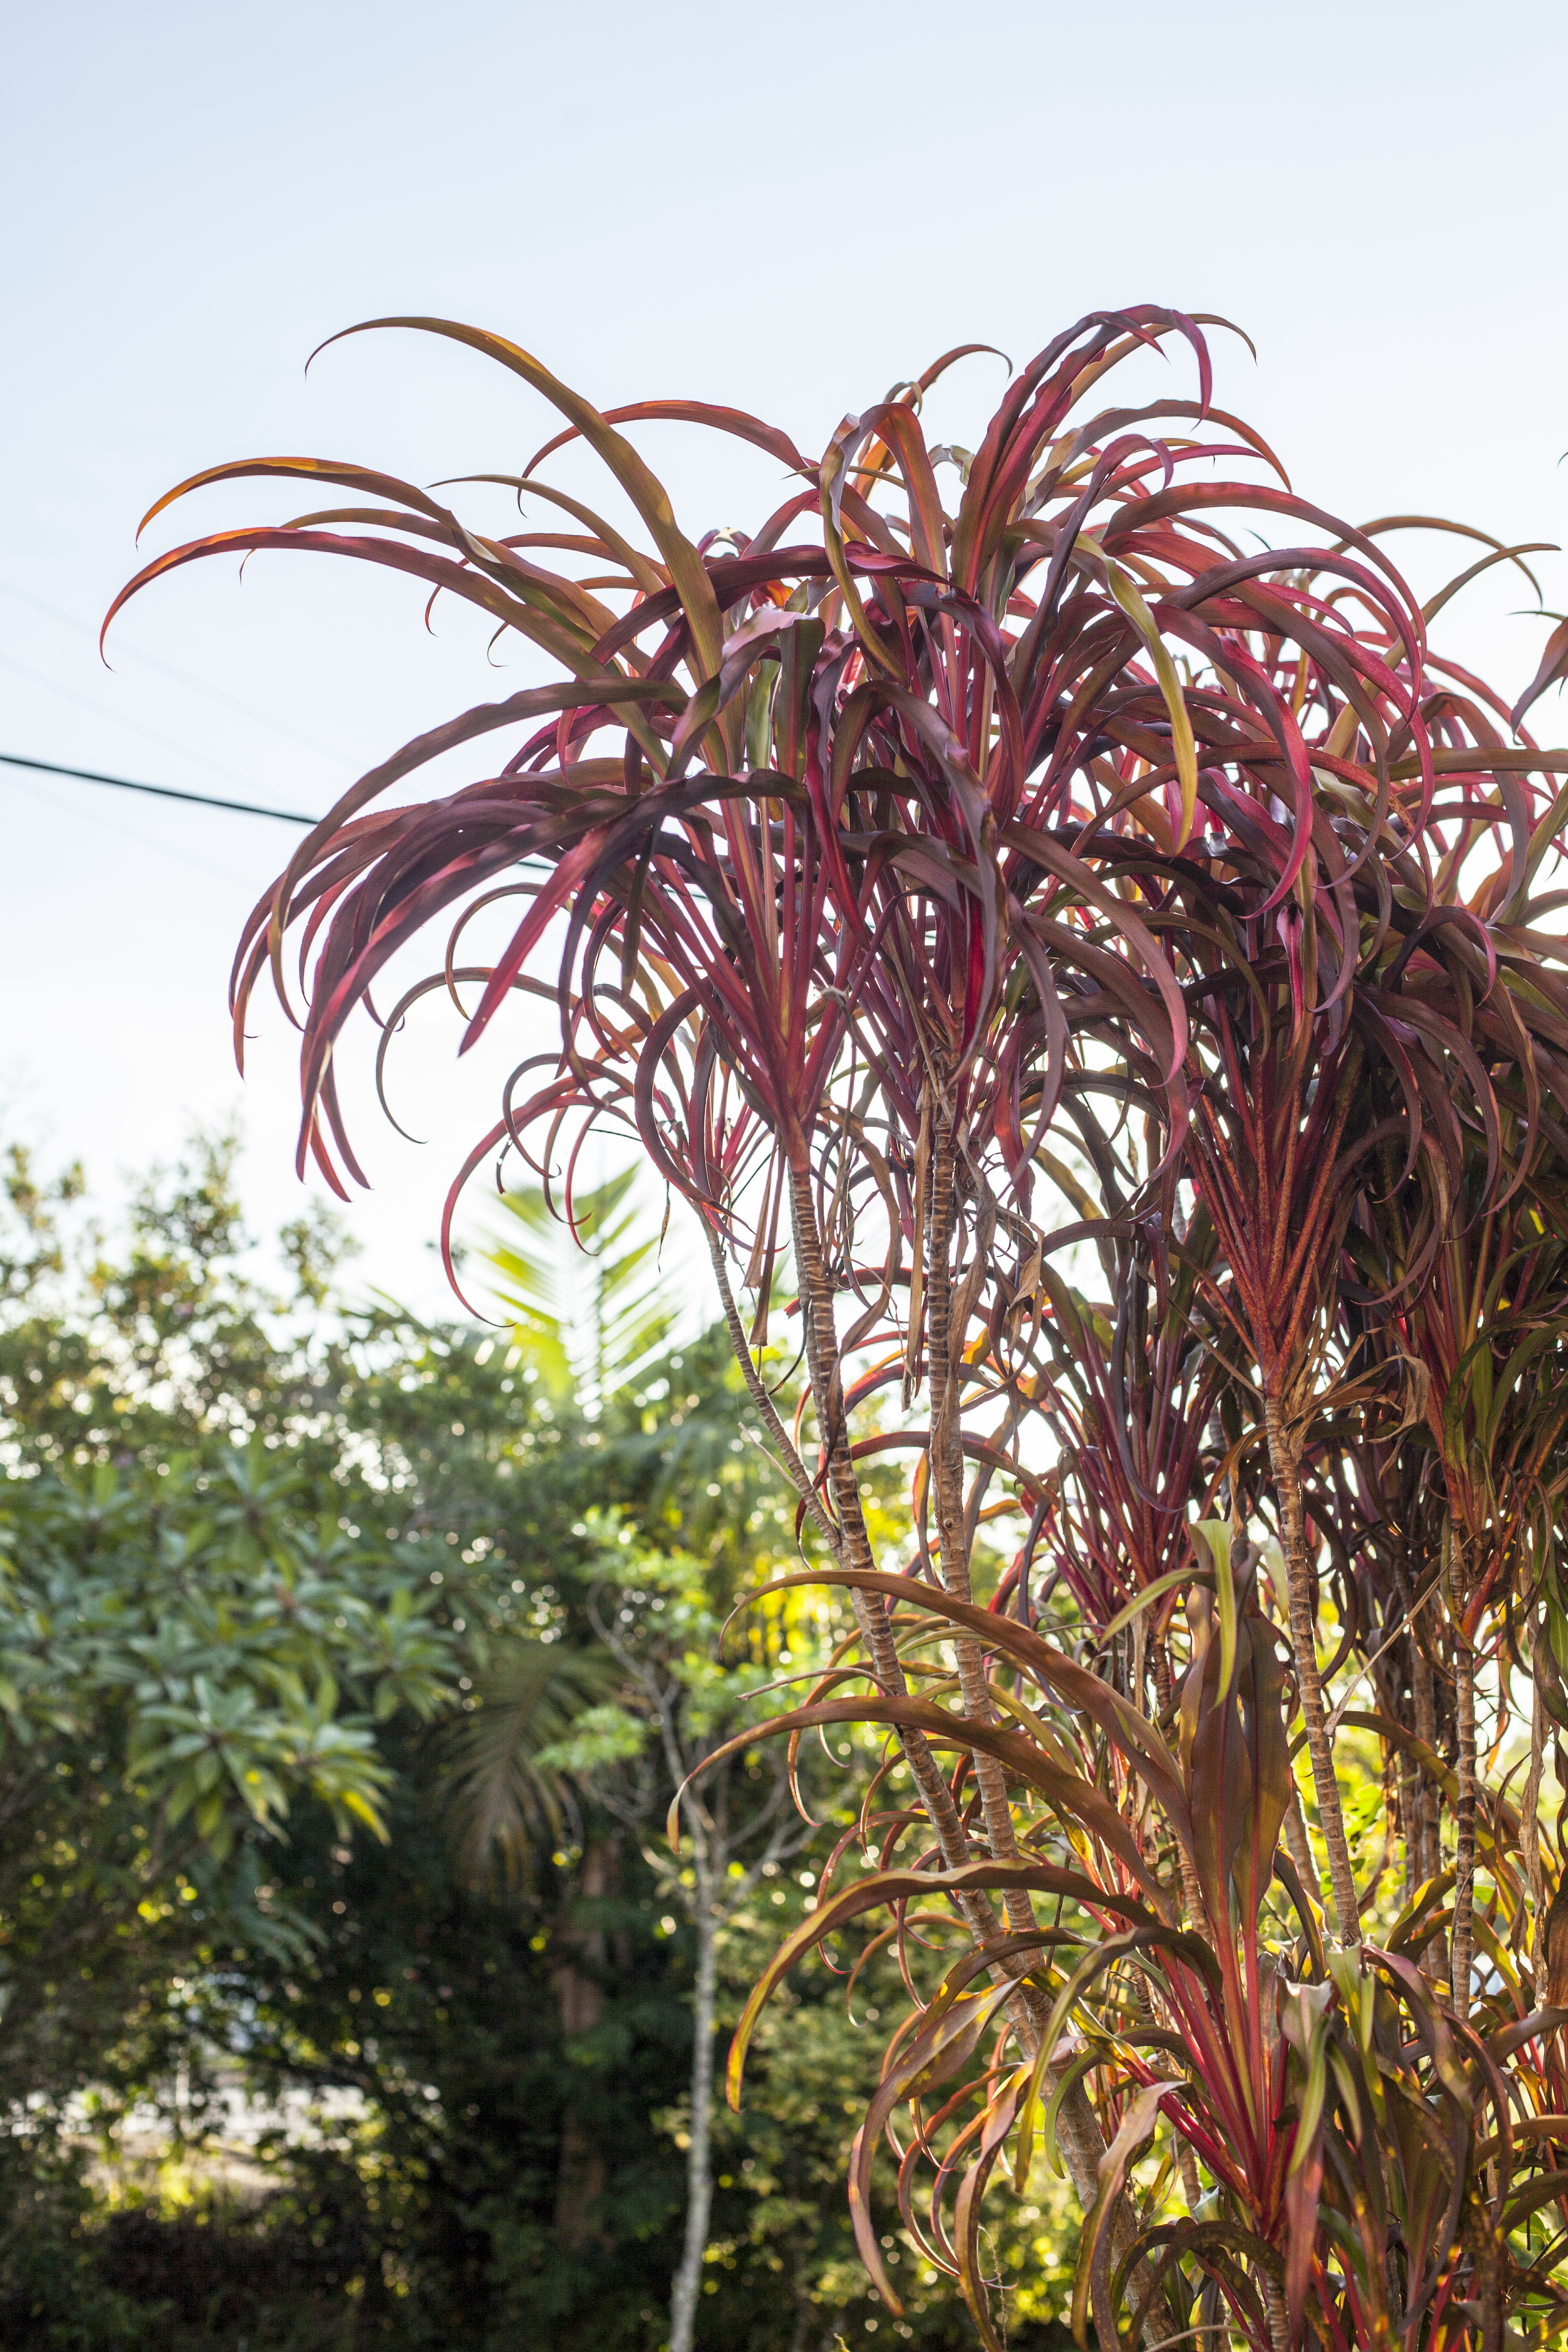
landscape, tree, nature, grass, branch, plant, leaf, flower, red, produce, tropical, botany, garden, flora, outdoors, shrub, flowering plant, grass family, land plant, arecales